Postman's Park

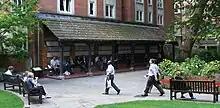
Flowerbeds and crowded benches stand in front of a long dark wooden structure. On the wall of the wooden structure, parallel rows of pale tiles are visible.

The painter and sculptor George Frederic Watts and his second wife Mary Fraser Tytler had long been advocates of the idea of art as a force for social change. Watts had painted a series of portraits of those figures he considered to be a positive social influence, the "Hall of Fame", which was donated to the National Portrait Gallery. As the son of a piano maker, who reportedly despised the wealthy and powerful and twice refused a baronetcy, Watts had long considered a national monument to the bravery of ordinary people. In August 1866, he suggested to his patron Charles Rickards that he "erect a great statue to Unknown Worth", and proposed erecting a colossal bronze figure. Unable to secure funds, the memorial remained unrealised.